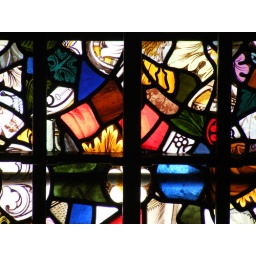
Stained glass window in Tower of London; London, UK.